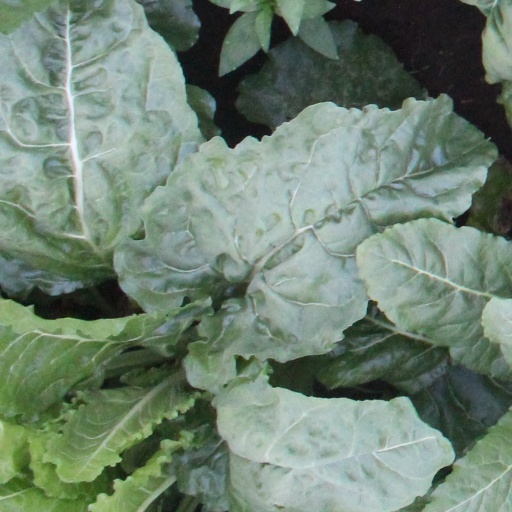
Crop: sugar beet